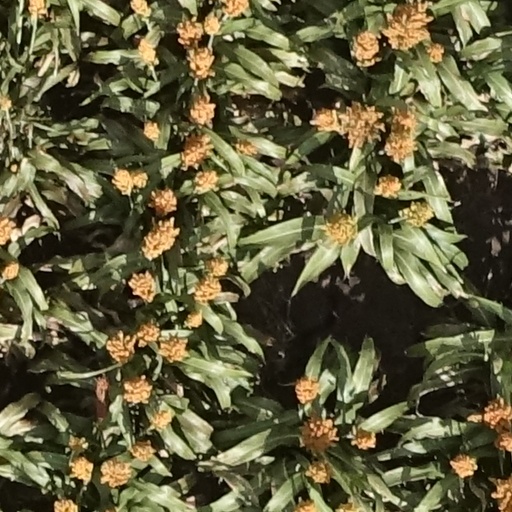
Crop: sorghum